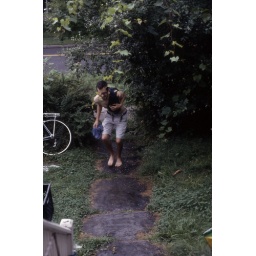
bobby keeps his clothes in the car 2, 2010